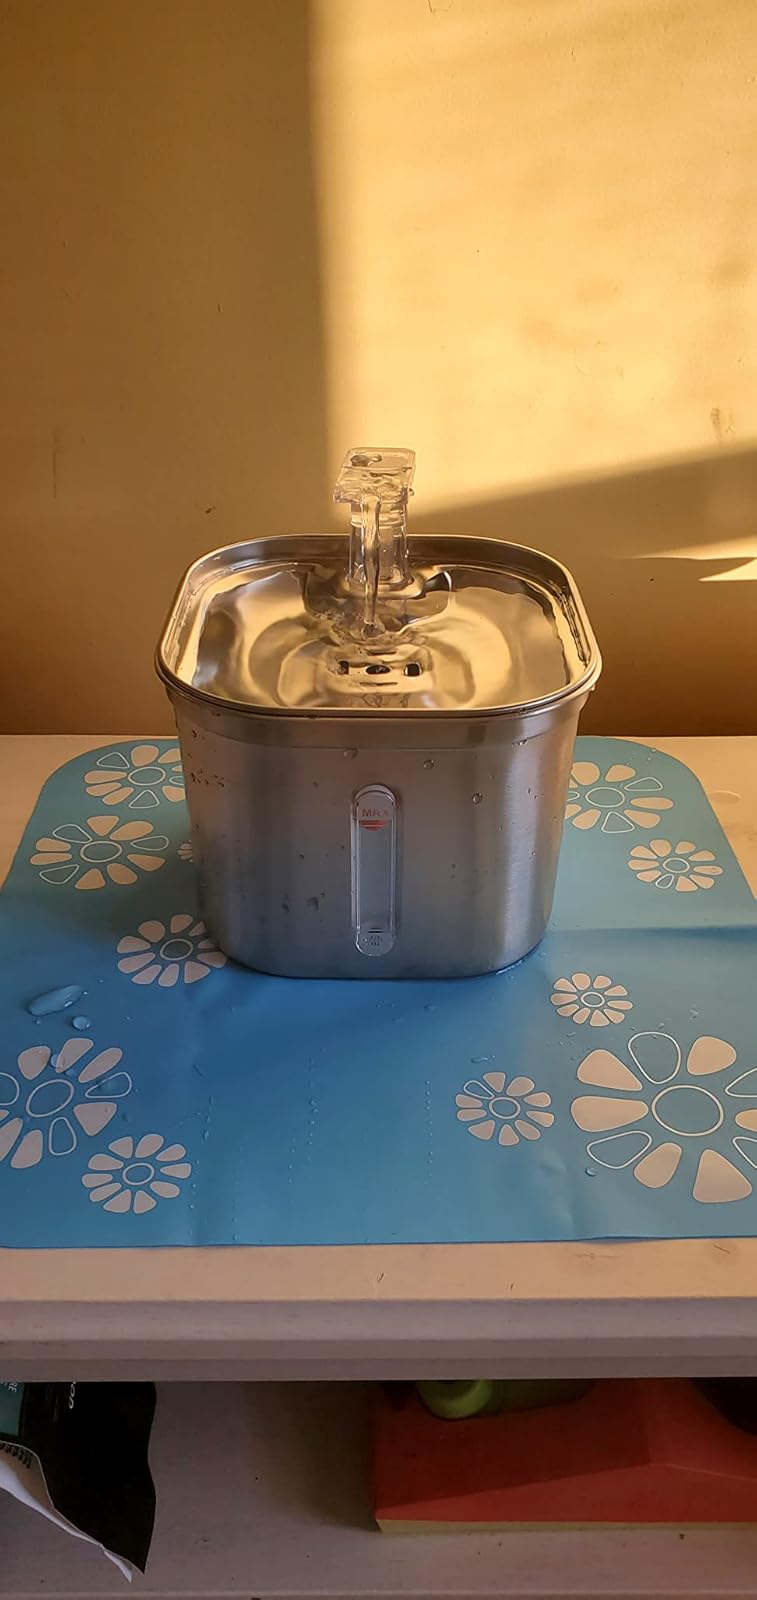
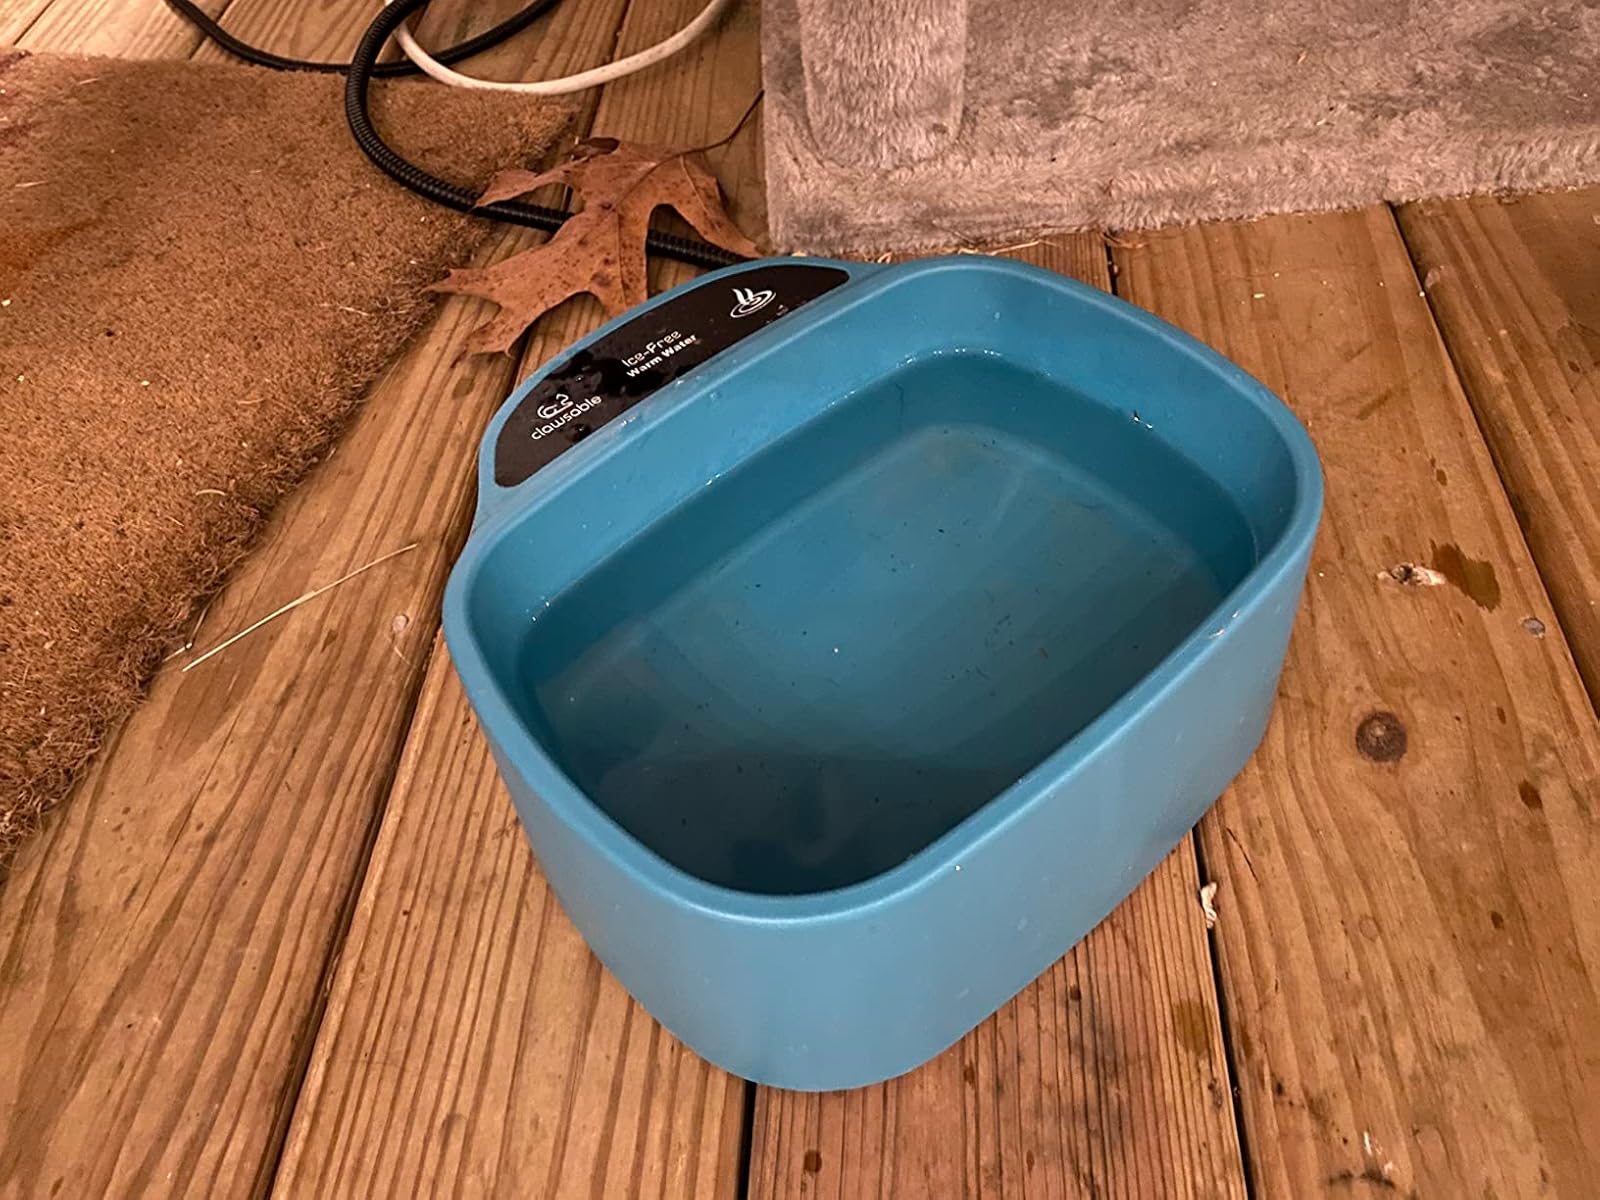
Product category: items_bowl
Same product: no